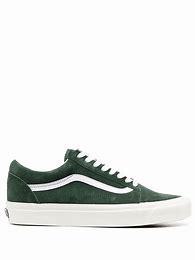
Brand: Vans
Model: UA Old Skool